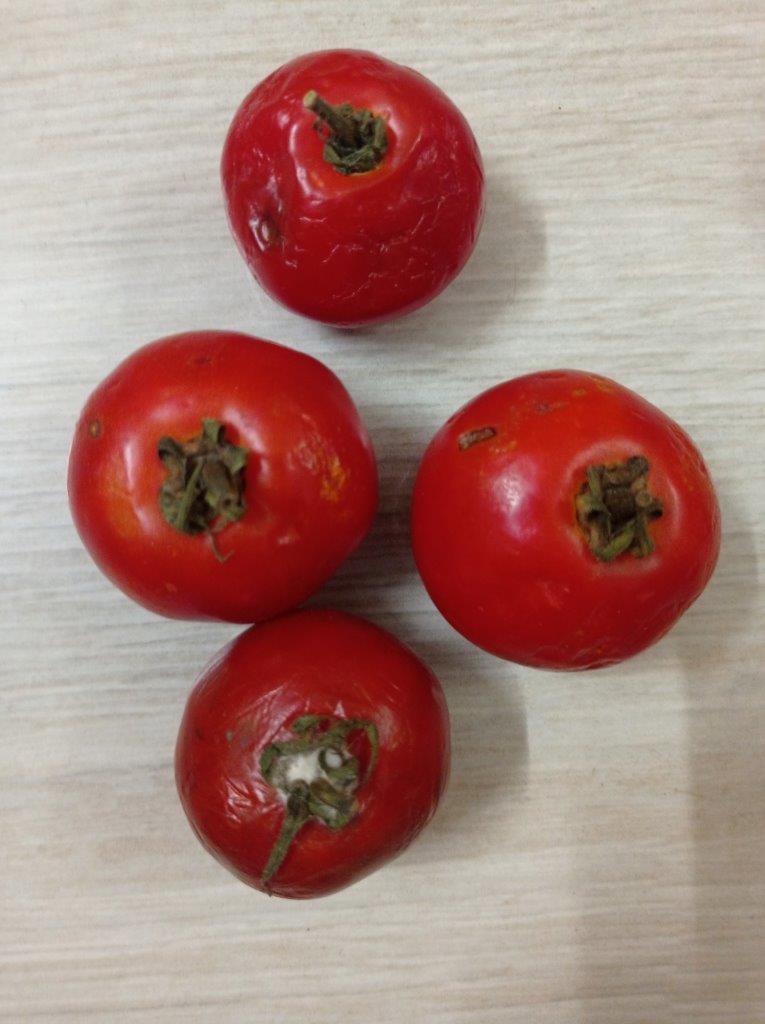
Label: Rotten